Boulton Paul Sidestrand

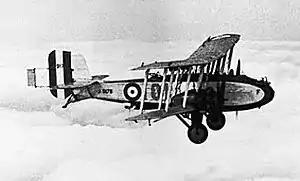

The Boulton Paul P.29 Sidestrand was a twin-engine biplane medium bomber of the Royal Air Force. Designed for daylight operations, it was manoeuvrable and provided with three defensive gun positions. Named after a village on the Norfolk coast near Boulton & Paul's factory in Norwich, the Sidestrand first flew in 1926 and entered service in 1928. It remained in service until 1936, equipping No. 101 Squadron RAF. It was an agile and relatively fast aircraft that was capable of aerobatic manoeuvres such as loops, rolls and spins.